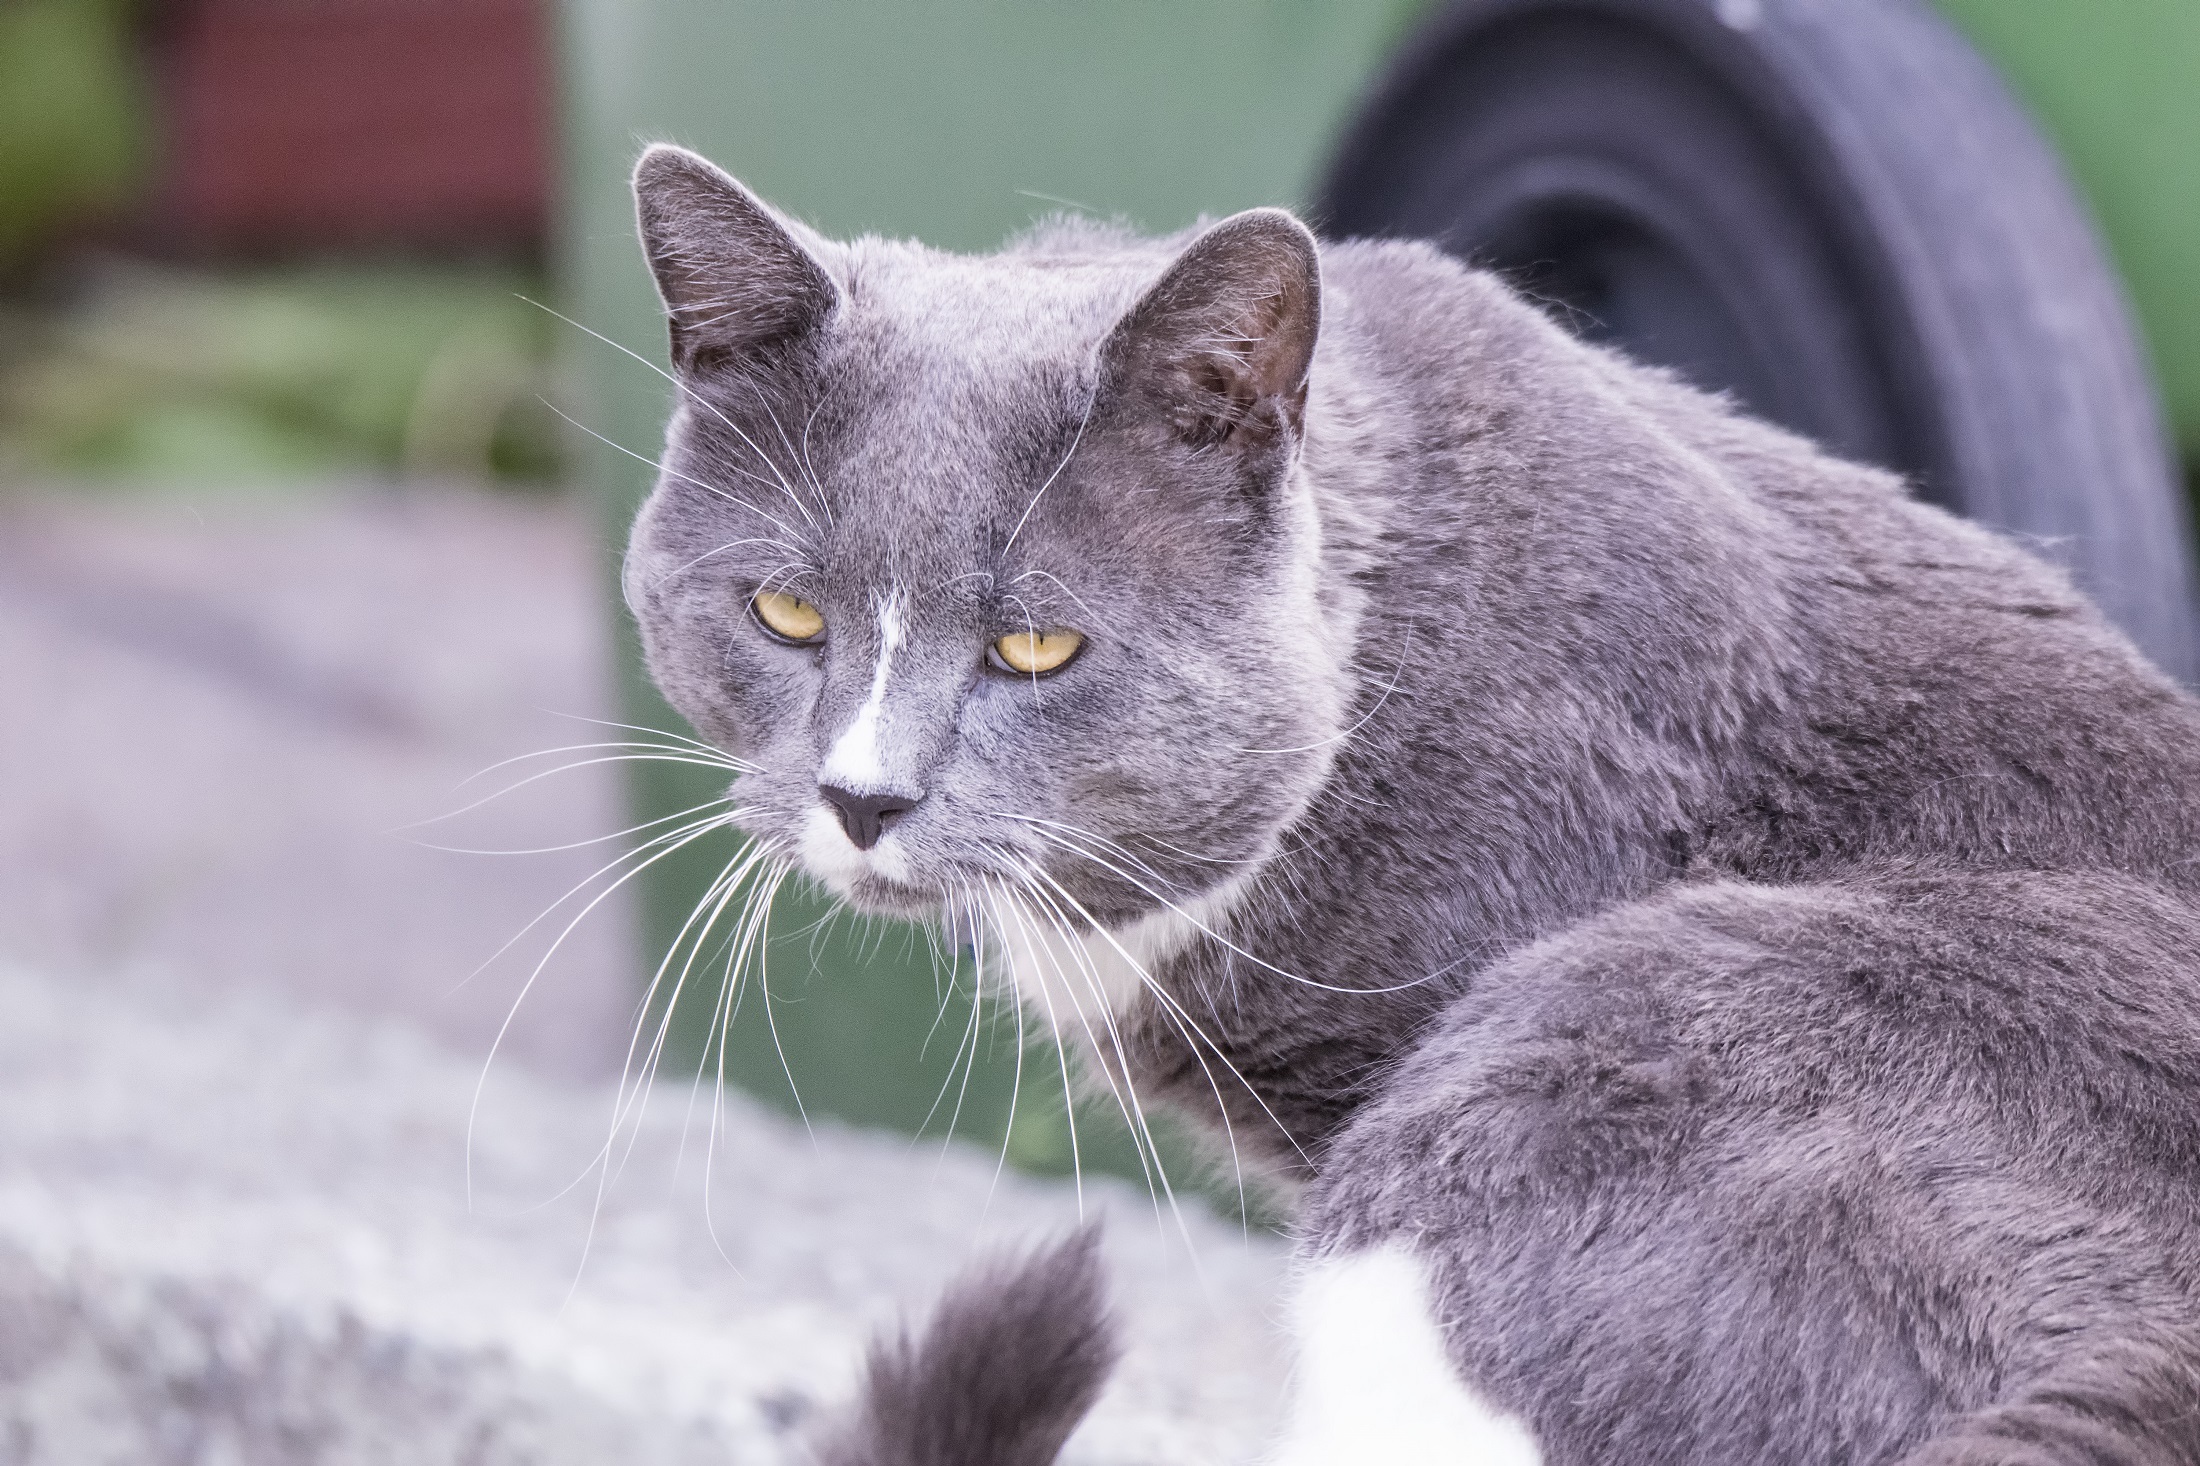
cute, looking, pet, portrait, cat, sitting, feline, tabby, mammal, fauna, outdoors, face, eyes, whiskers, kitty, furry, head, vertebrate, domestic, resting, british shorthair, european shorthair, chartreux, russian blue, wild cat, korat, small to medium sized cats, cat like mammal, nebelung, domestic short haired cat